Laura Weber White

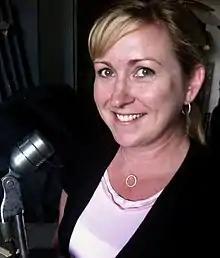

Laura Weber White, also known as Laura White, Laura Weber, Laura Cash, and Laura Weber Cash is an American country fiddler, singer, songwriter, and guitar player. White has worked as a session musician on many albums and toured with several artists, including the late Johnny Cash and June Carter Cash. She has released two solo albums: "Among My Souvenirs" in 2003 and "Awake But Dreaming" in 2010. Both were recorded at the Cash Cabin Studio. White became known as a fine stage fiddler after winning both state and National Fiddler contests in Oregon and Idaho. She is an artist on 16 Cash family albums from 2003 to 2014.